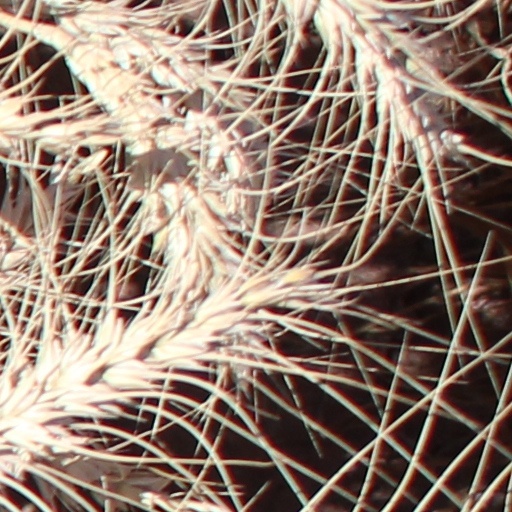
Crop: wheat